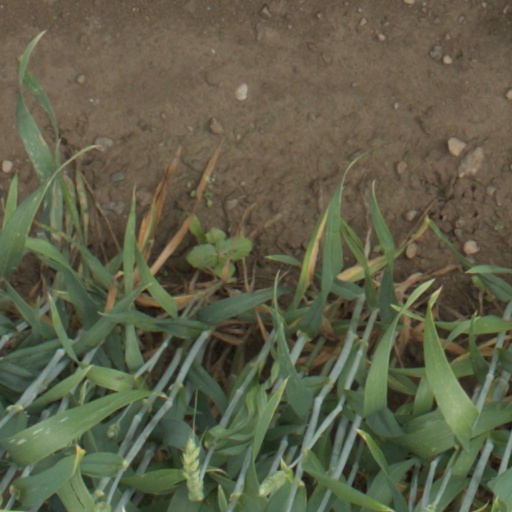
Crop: wheat